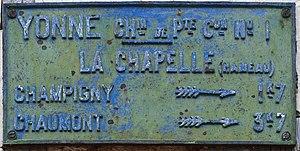
Champigny (Yonne, France)
Champigny est une commune française située dans le département de l'Yonne en région Bourgogne-Franche-Comté.